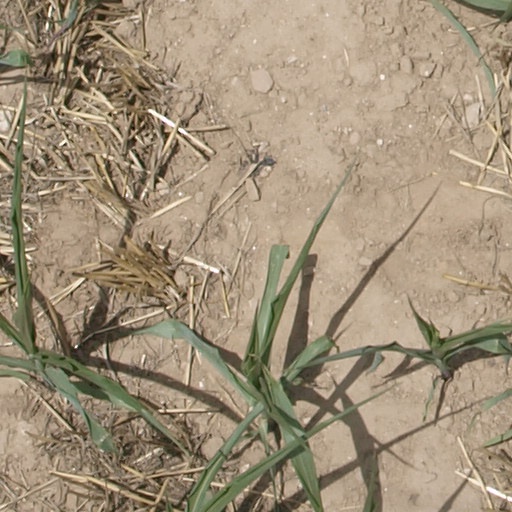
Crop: maize; corn